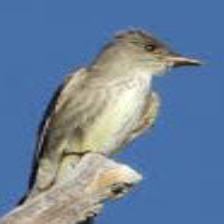
Species: GREATER PEWEE
Scientific name: CONTOPUS PERTINAX